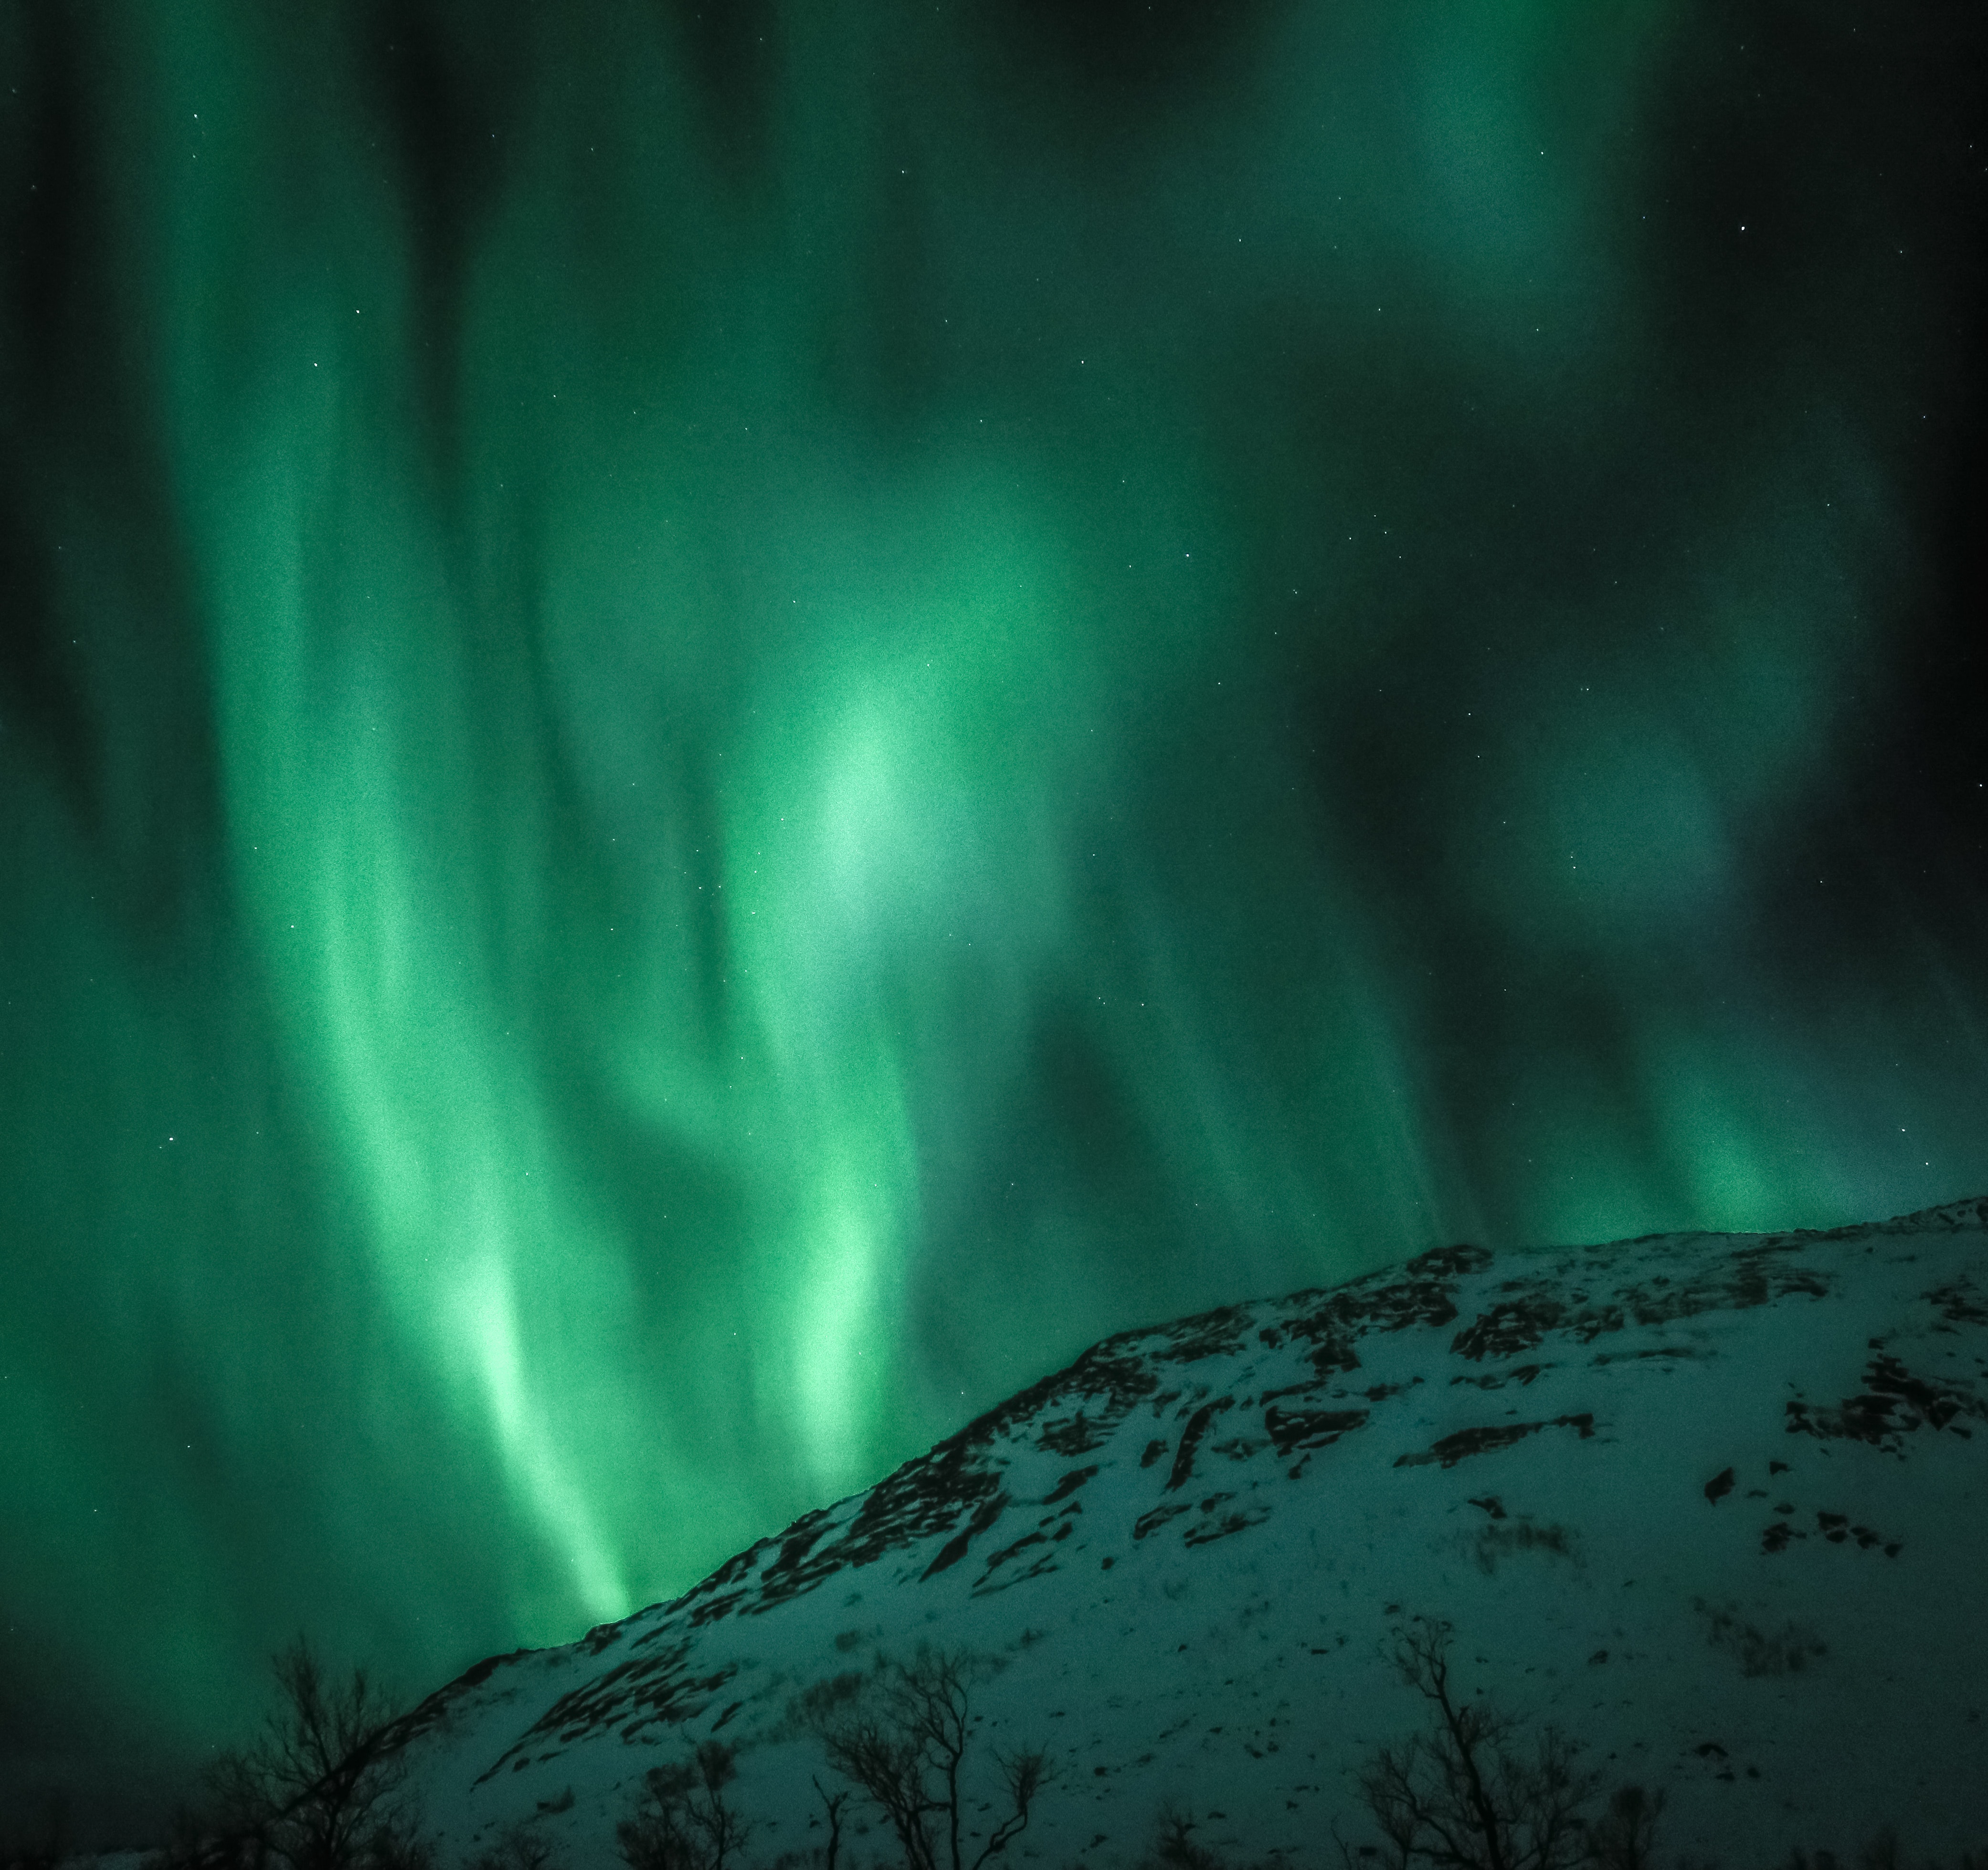
aurora, nature, green, sky, atmosphere, light, geological phenomenon, space, darkness, night